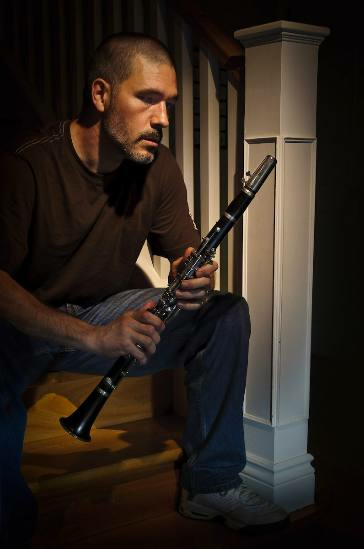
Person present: Yes